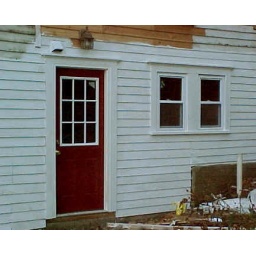
primering clapboard around new kitchen door and windows